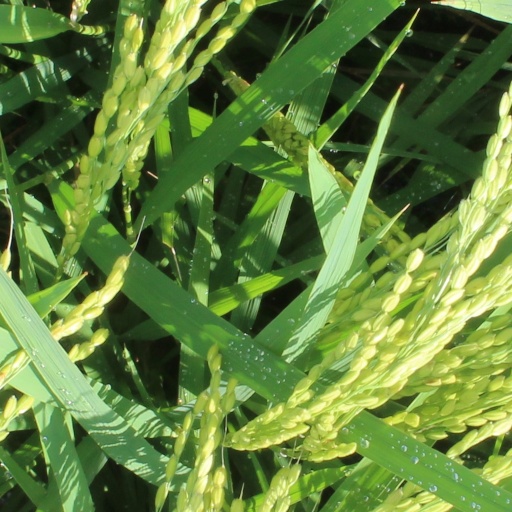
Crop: rice